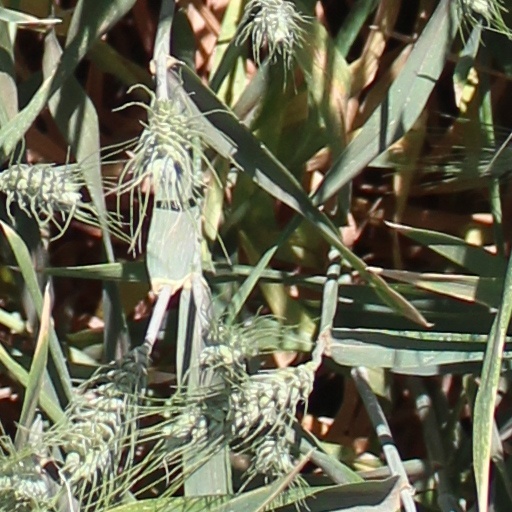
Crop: wheat